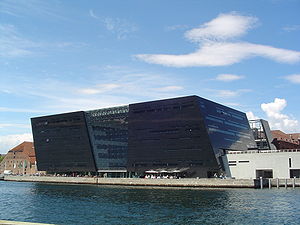
Slotsholmen / Historie / Slotsholmen i 1900-tallet
Den Sorte Diamant
Slotsholmen er en ø i det centrale København. Øen er opkaldt efter de forskellige borge og slotte, der har ligget på øen siden Biskop Absalon i 1167 opførte den første borg på det sted, hvor Christiansborg Slot ligger i dag.